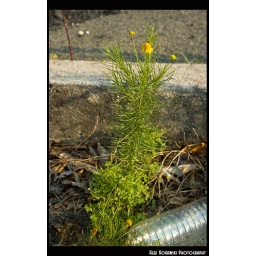
flower by the bottle